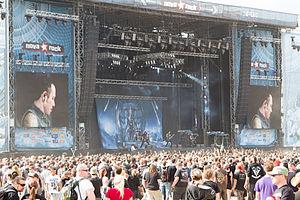
Trivium est un groupe de heavy metal américain, originaire d'Orlando, Floride. Formé en 2000, le groupe est passé du metalcore avec ses deux premiers albums, au thrash metal, jusqu'au compromis entre les deux ; cependant, l'appartenance au style metalcore est niée et désapprouvée par le groupe. En 2013, le groupe compte plus de 6 millions d'albums vendus à travers le monde. En 2016, le groupe compte au total sept albums studio.
Le Nova Rock Festival, souvent abrégé Nova Rock, est un festival autrichien de heavy metal et de hard rock ayant lieu chaque année depuis 2005 à Nickelsdorf dans le Burgenland, le plus à l'est des états autrichiens, près des frontières hongroise et slovaque. Il est organisé par Nova Music Entertainment.